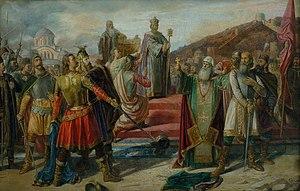
Stevan Todorović, ou Steva Todorović est un peintre serbe. Au cours de sa carrière, il a évolué de la peinture Biedermeier au réalisme en passant par le romantisme. Il a été membre de l'Académie serbe des sciences et des arts.